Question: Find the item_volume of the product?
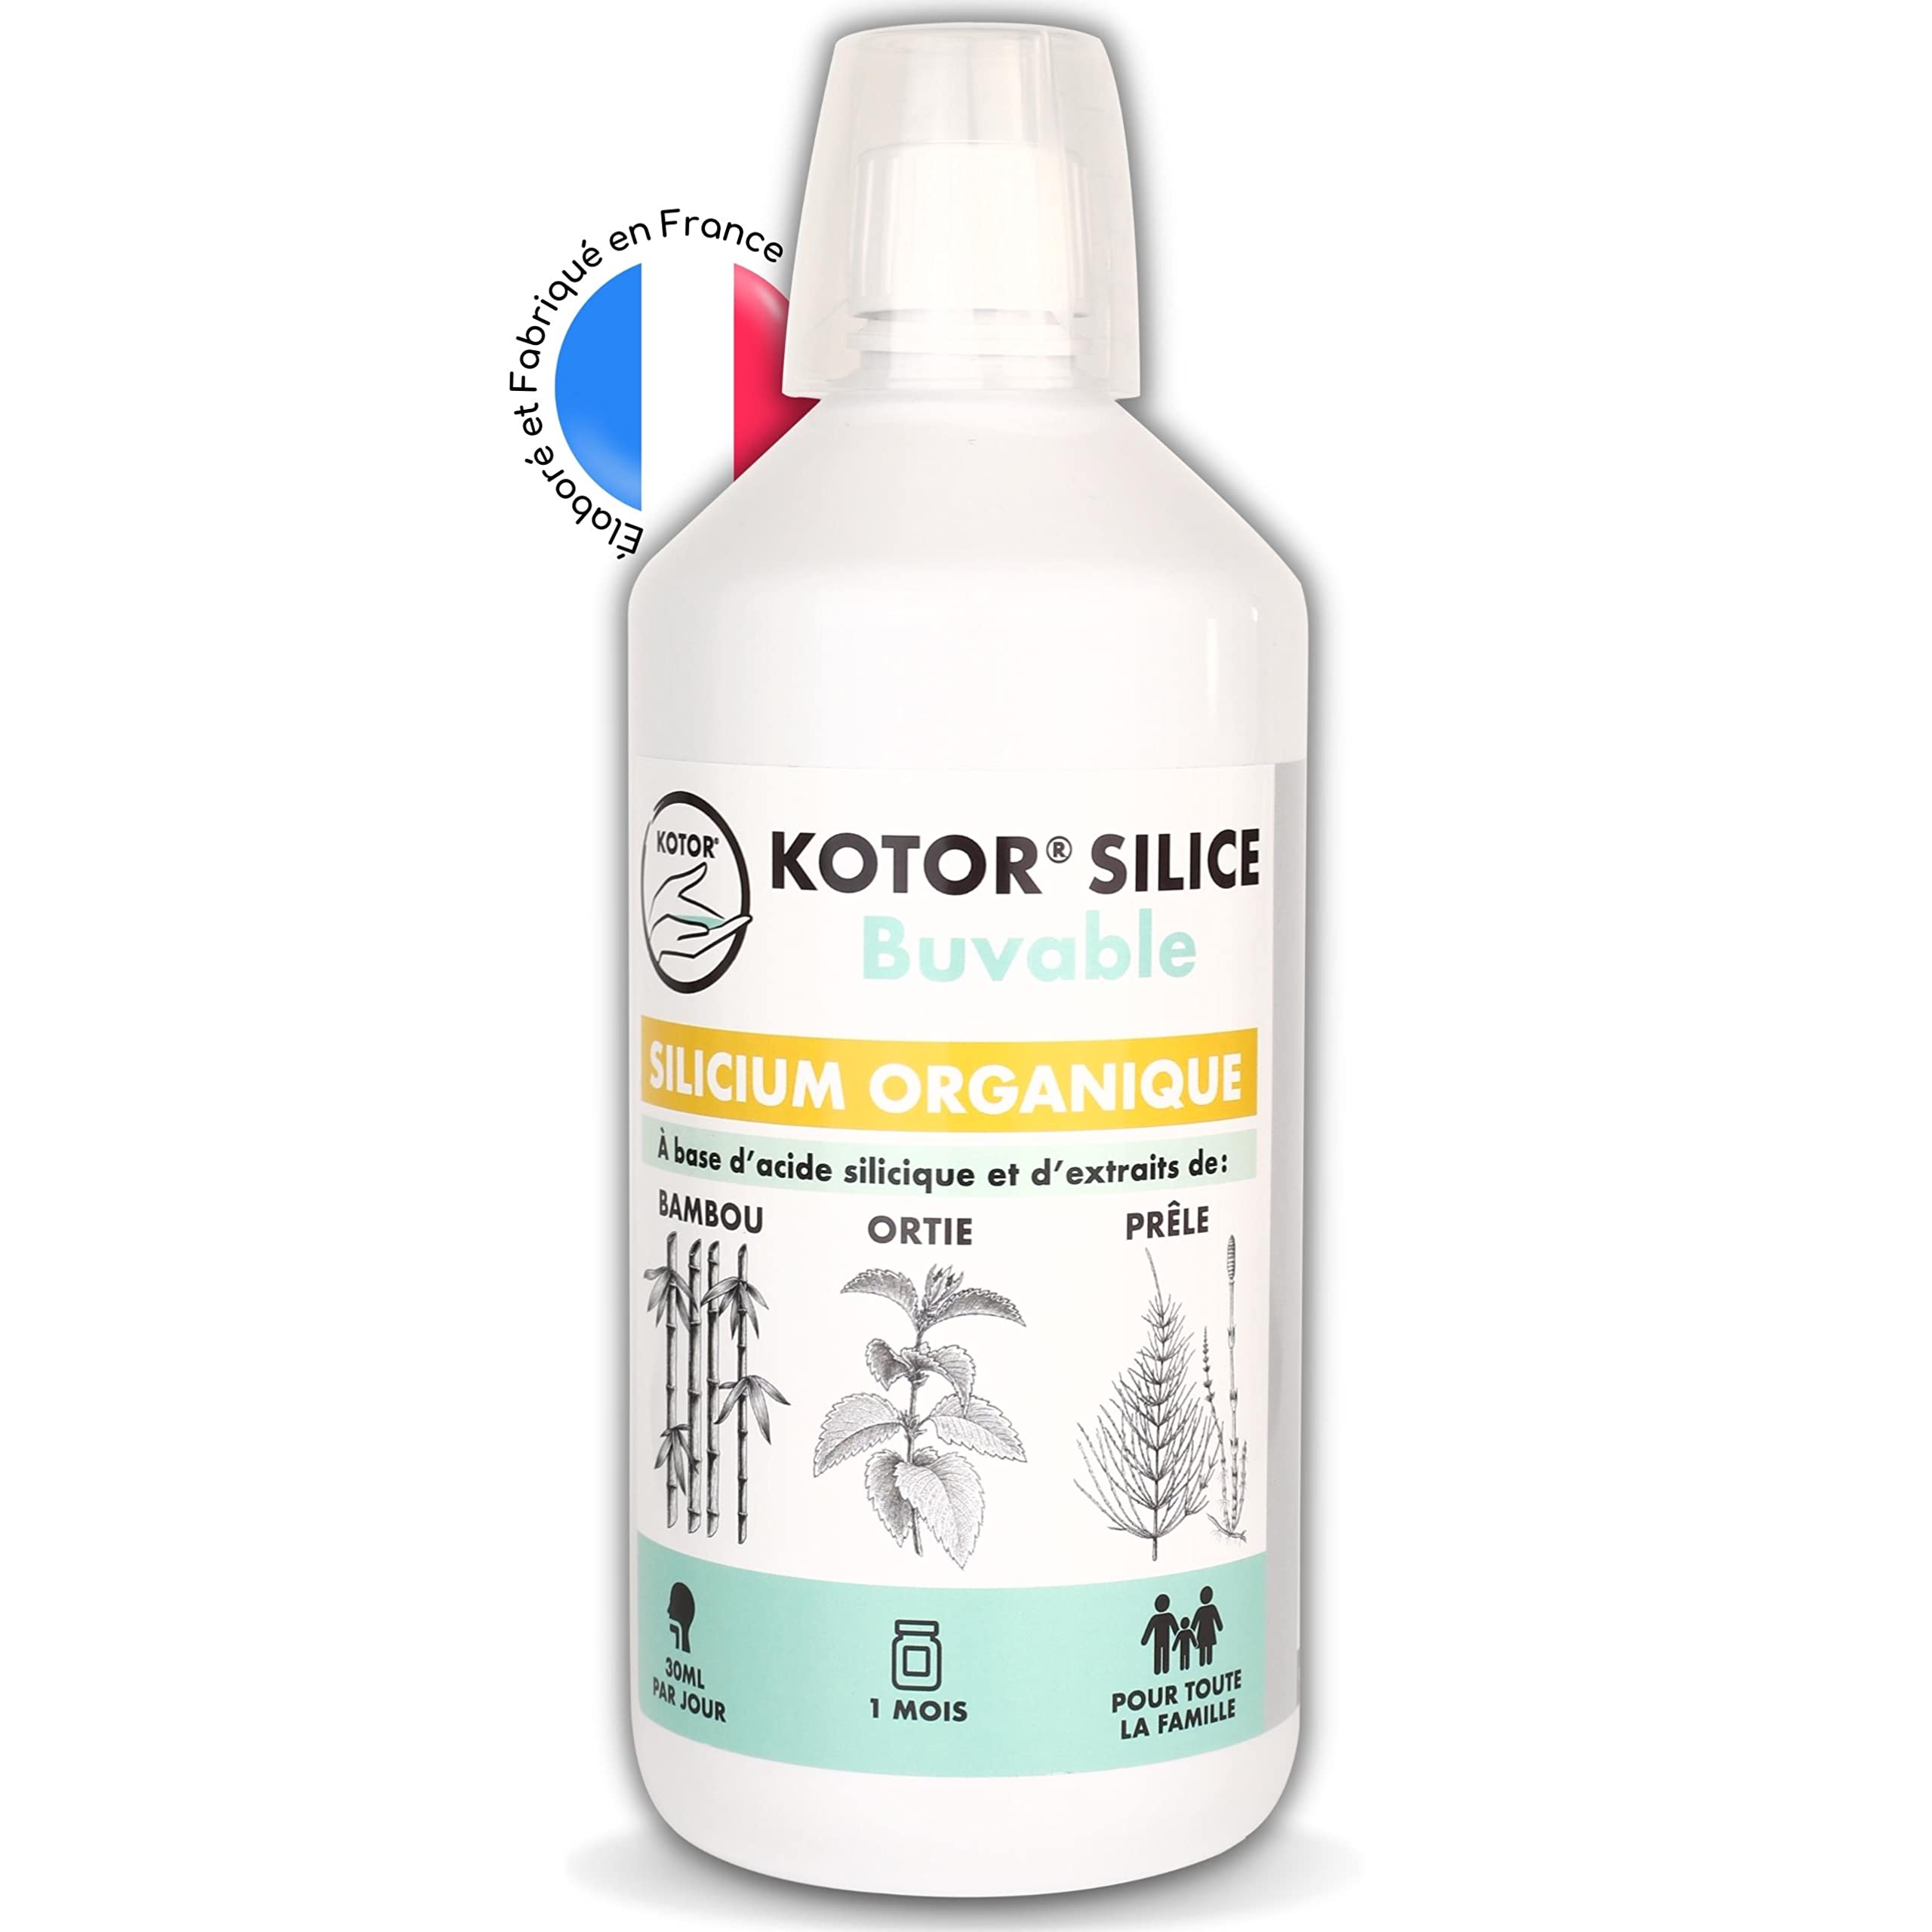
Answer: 30.0 millilitre